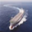
Label: ship